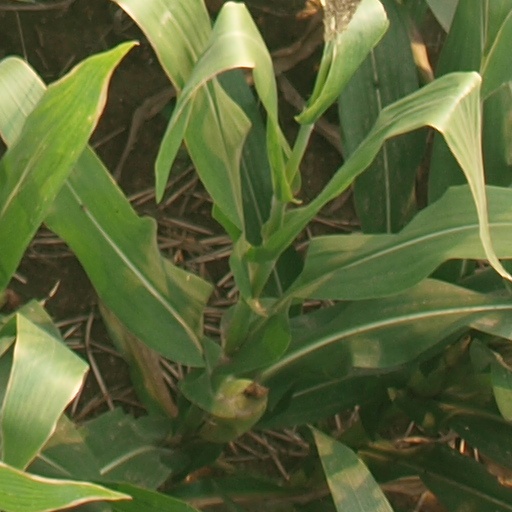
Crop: maize; corn